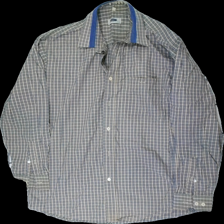
View: front
Type: Shirt
Category: Men
Brand: Not in the list
Brand text on label: Roberto Jeans
Colors: Multicolor, Beige, Blue, White
Material: 60% cotton, 40% polyester
Pattern: Other
Cut: Regular
Size: L
Season: All
Holes: Major
Price range: <50
Recommended usage: Export